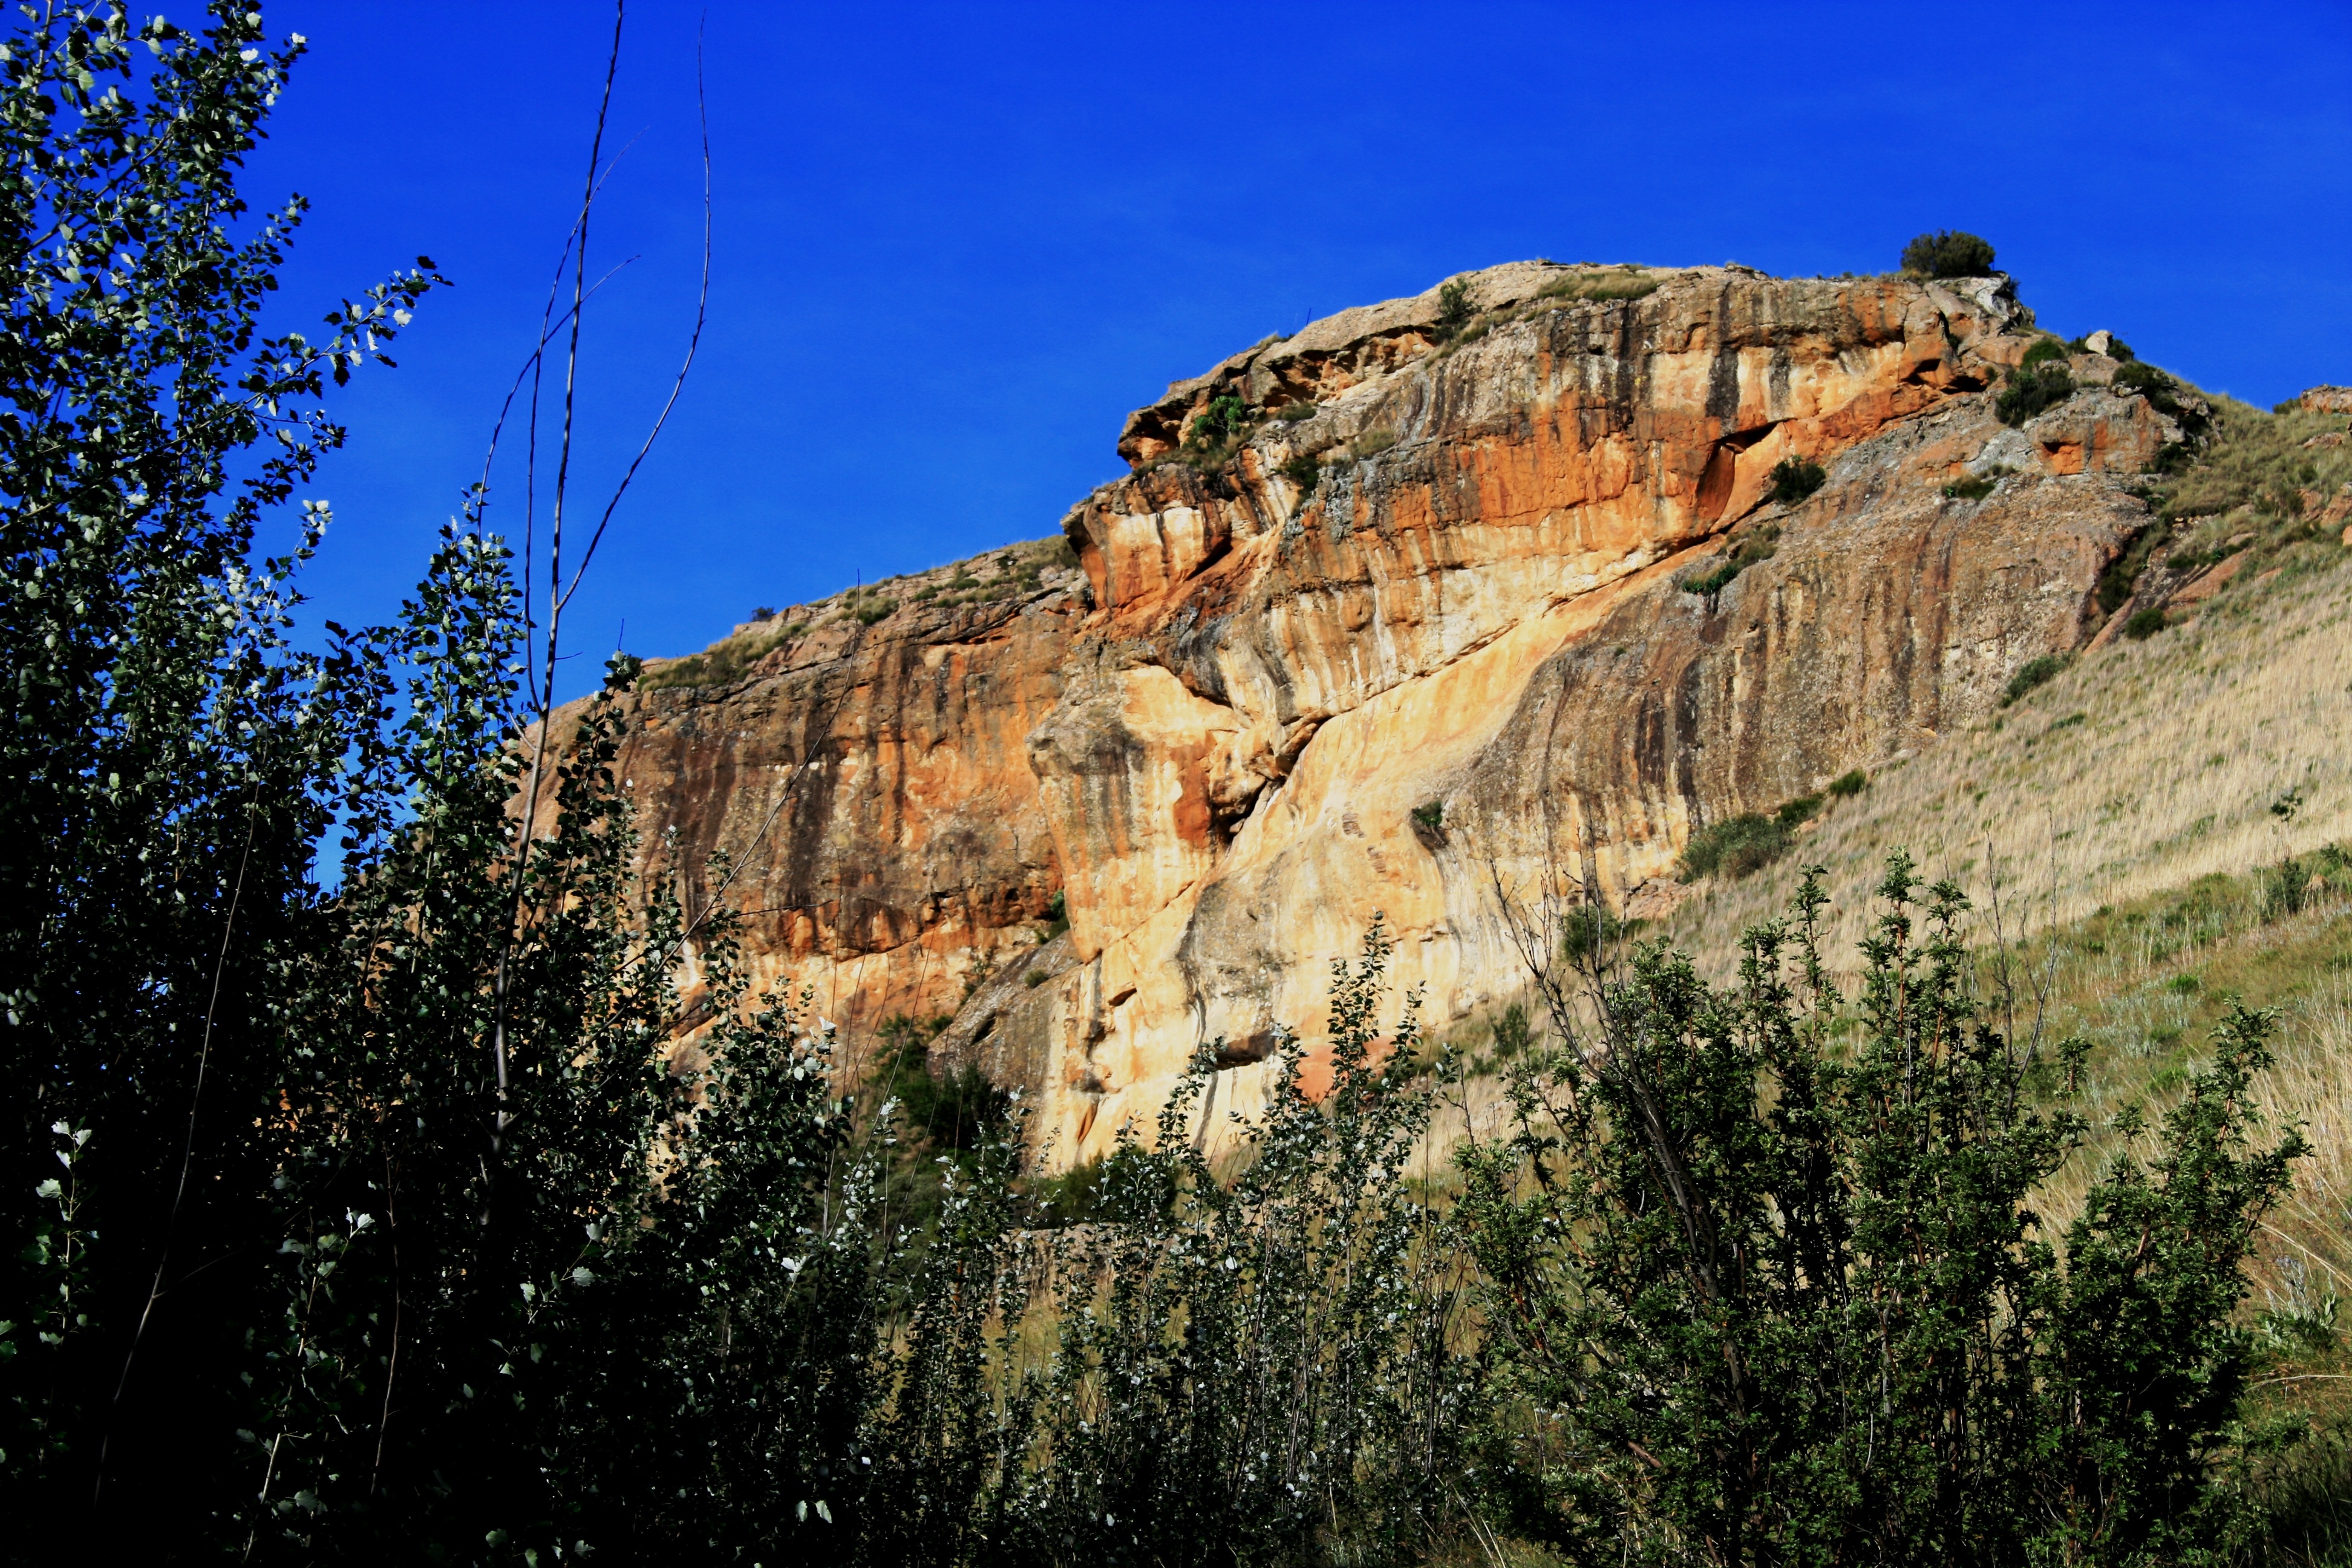
landscape, tree, rock, wilderness, mountain, hill, mountain range, summer, formation, cliff, orange, slope, canyon, terrain, national park, ridge, blue sky, leaves, sunny, geology, badlands, plateau, sheer, earthy, landform, geographical feature, mountainous landforms, green bush, rockface